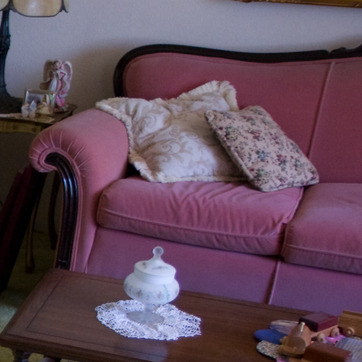
Material: fabric